Galapagos 3D

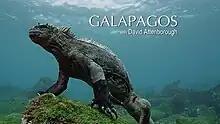
Series title card from Sky1 broadcast

Galapagos 3D is a British nature documentary series written and presented by David Attenborough, directed by Martin Williams and filmed in 3D. Attenborough returns to the Galápagos Islands for the fourth time in his career and travels throughout the archipelago to explain their origins and their unique fauna in evolutionary terms.